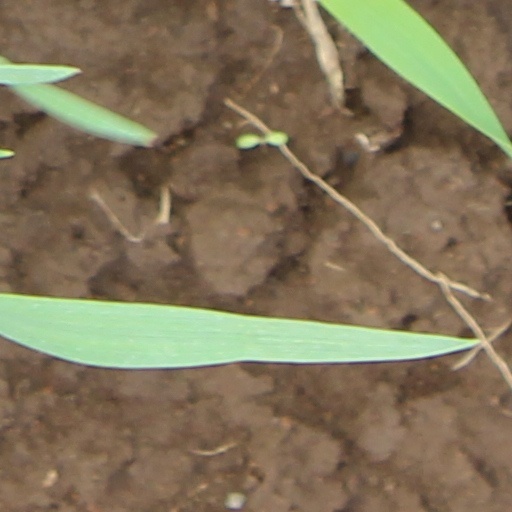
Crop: wheat